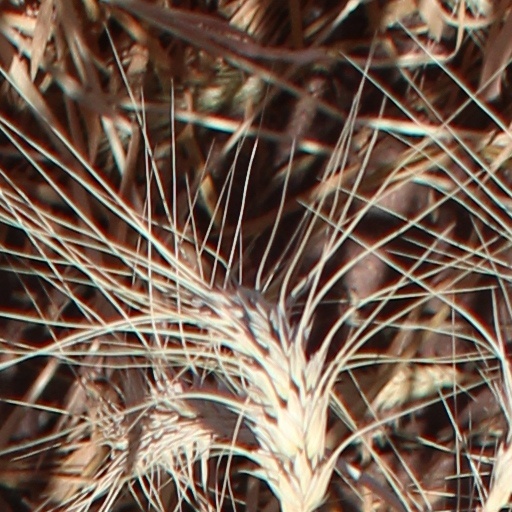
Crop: wheat